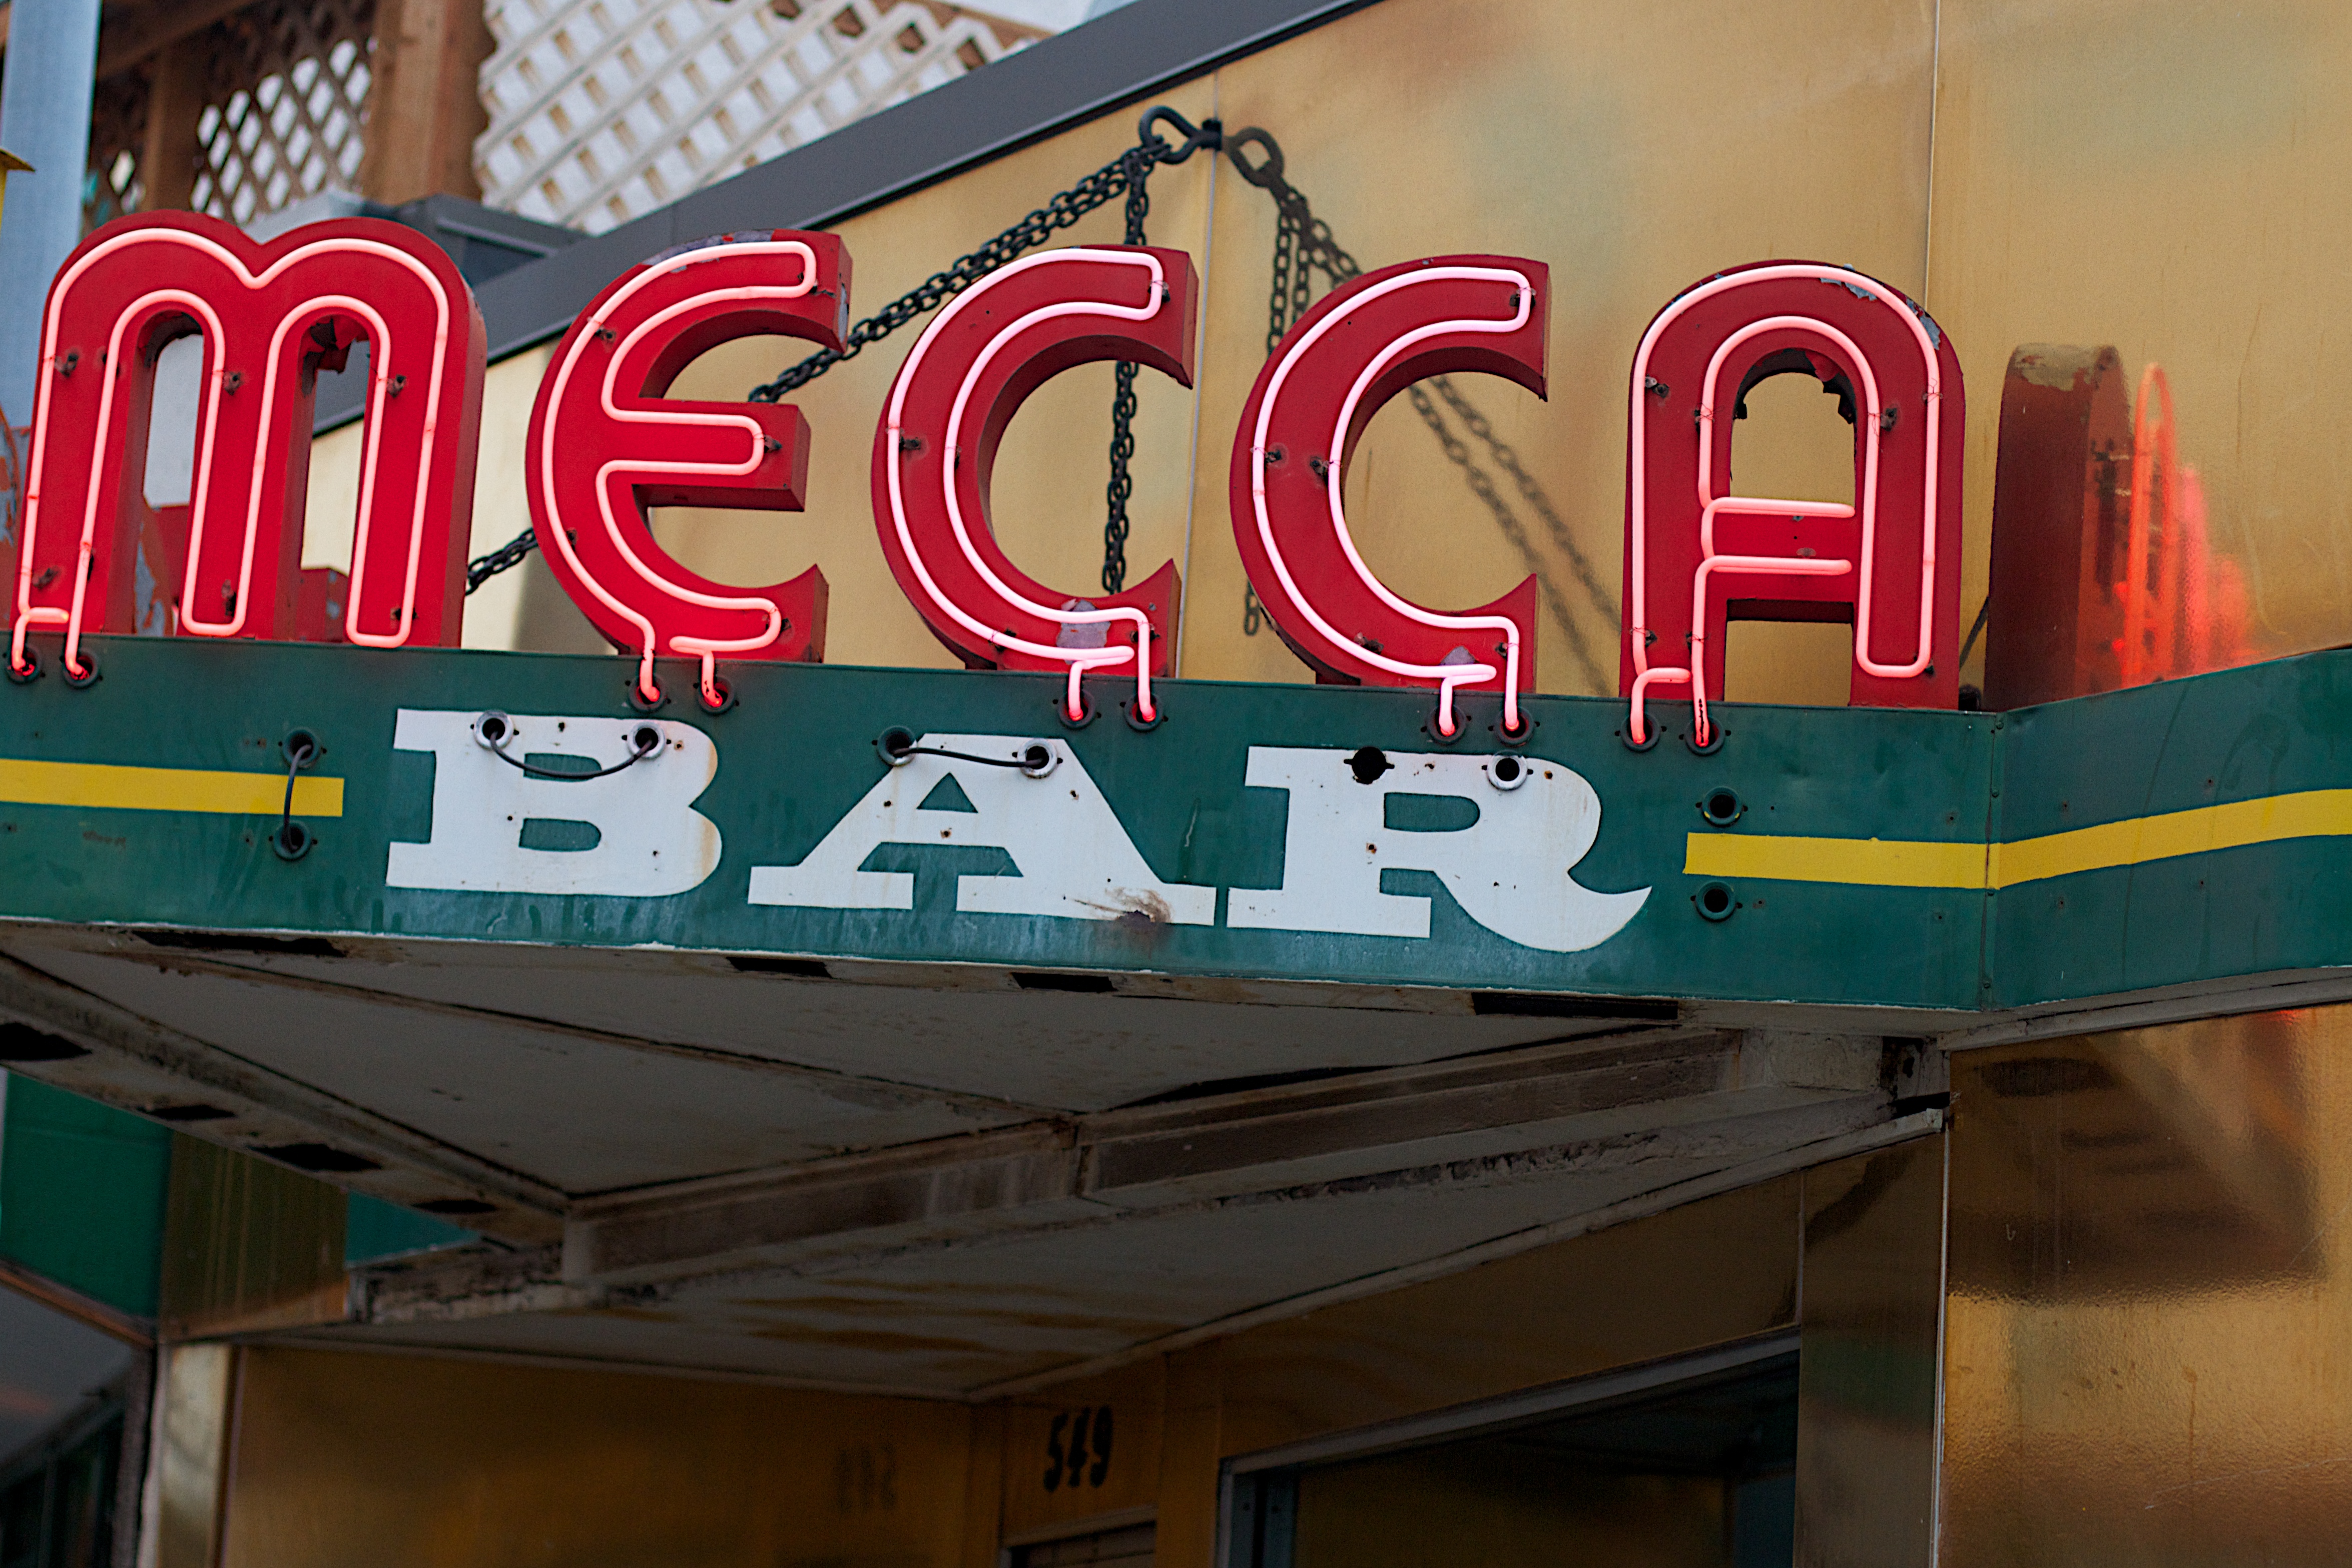
advertising, sign, color, graffiti, signage, art, cool image, display device